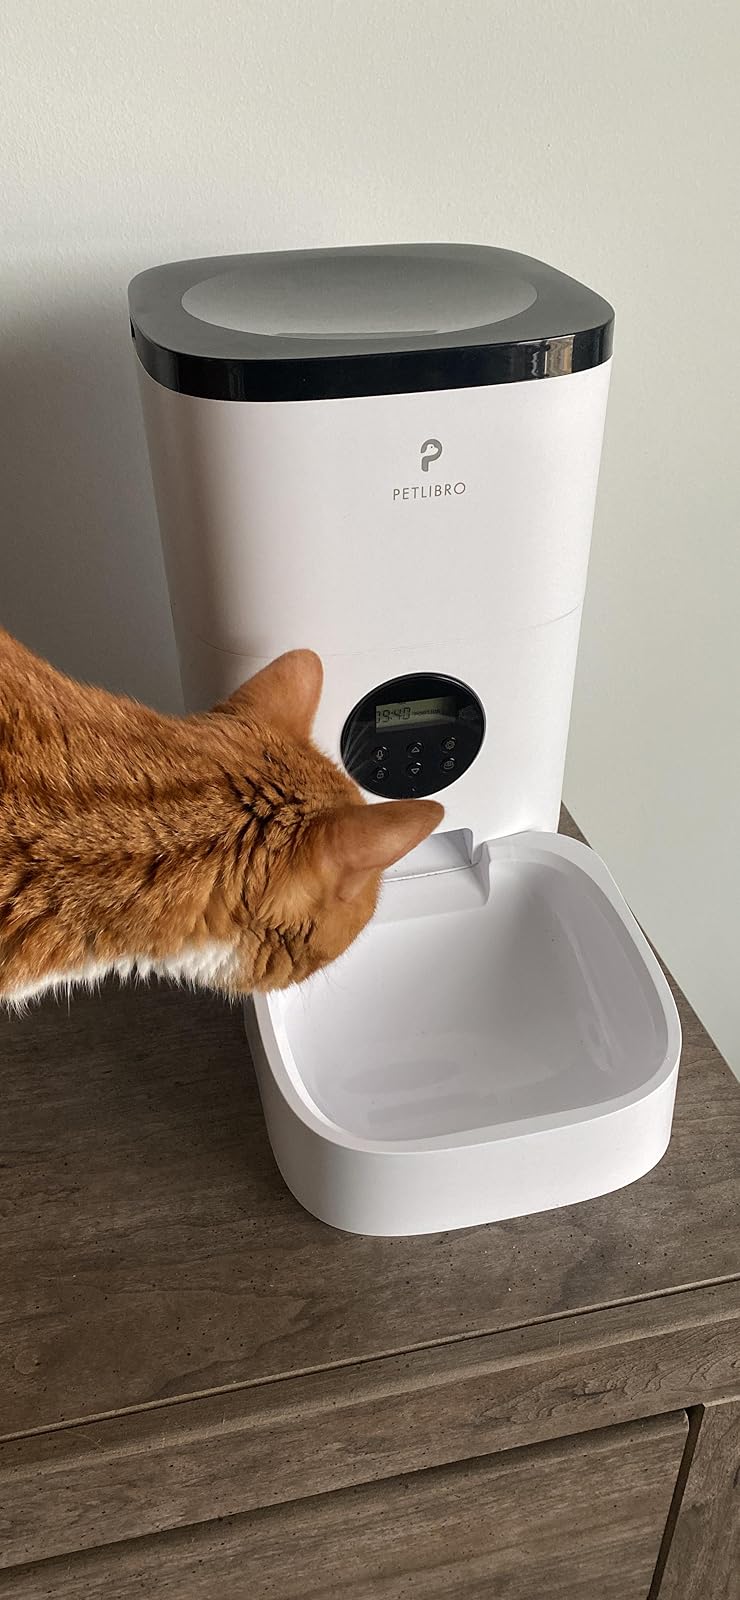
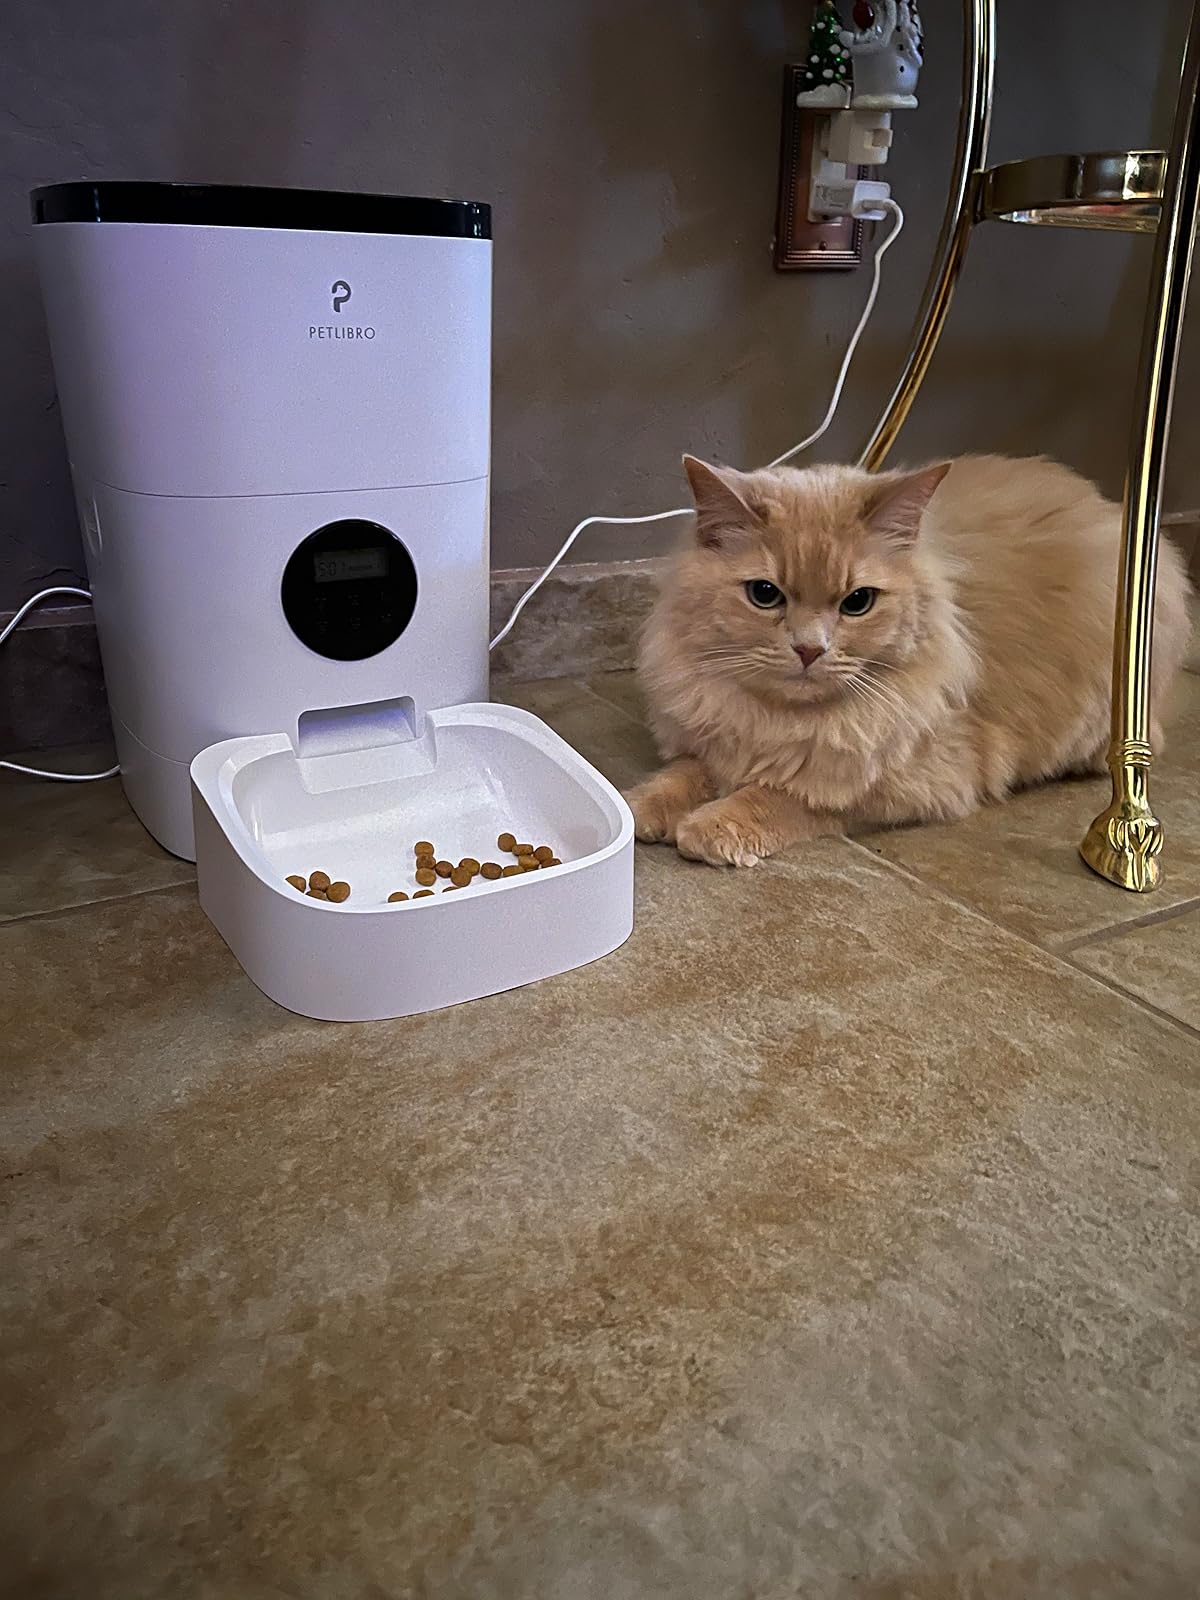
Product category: items_feeder
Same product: yes